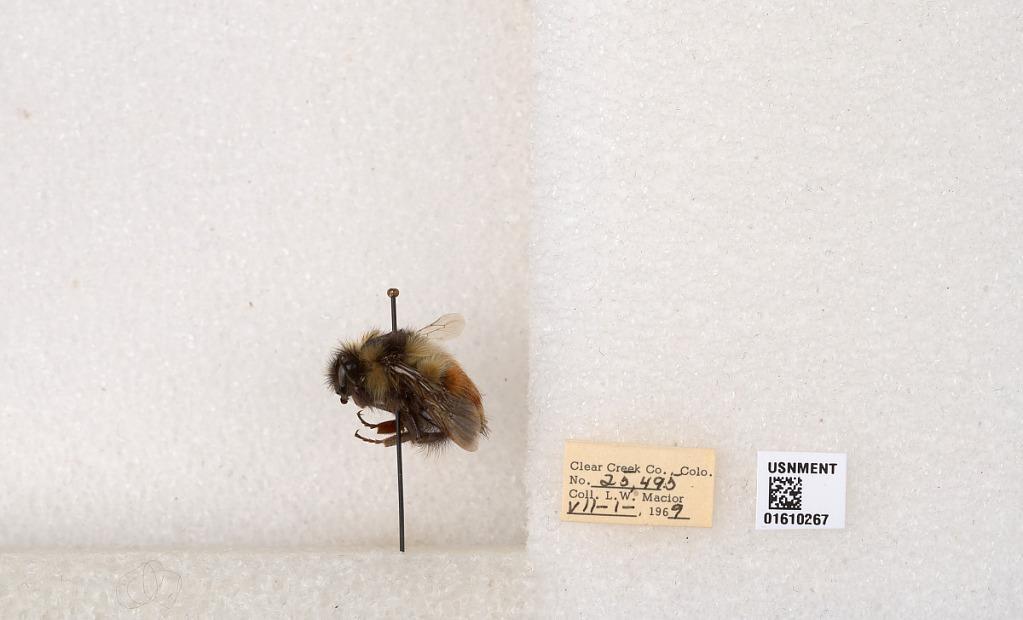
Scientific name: Bombus (Pyrobombus) sylvicola Kirby
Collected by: L. Macior
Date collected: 1969-7-1
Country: United States
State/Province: Colorado
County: Clear Creek
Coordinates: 39.6891, -105.644